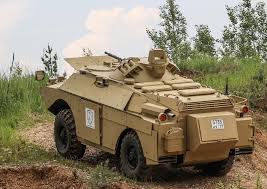
Label: BTR